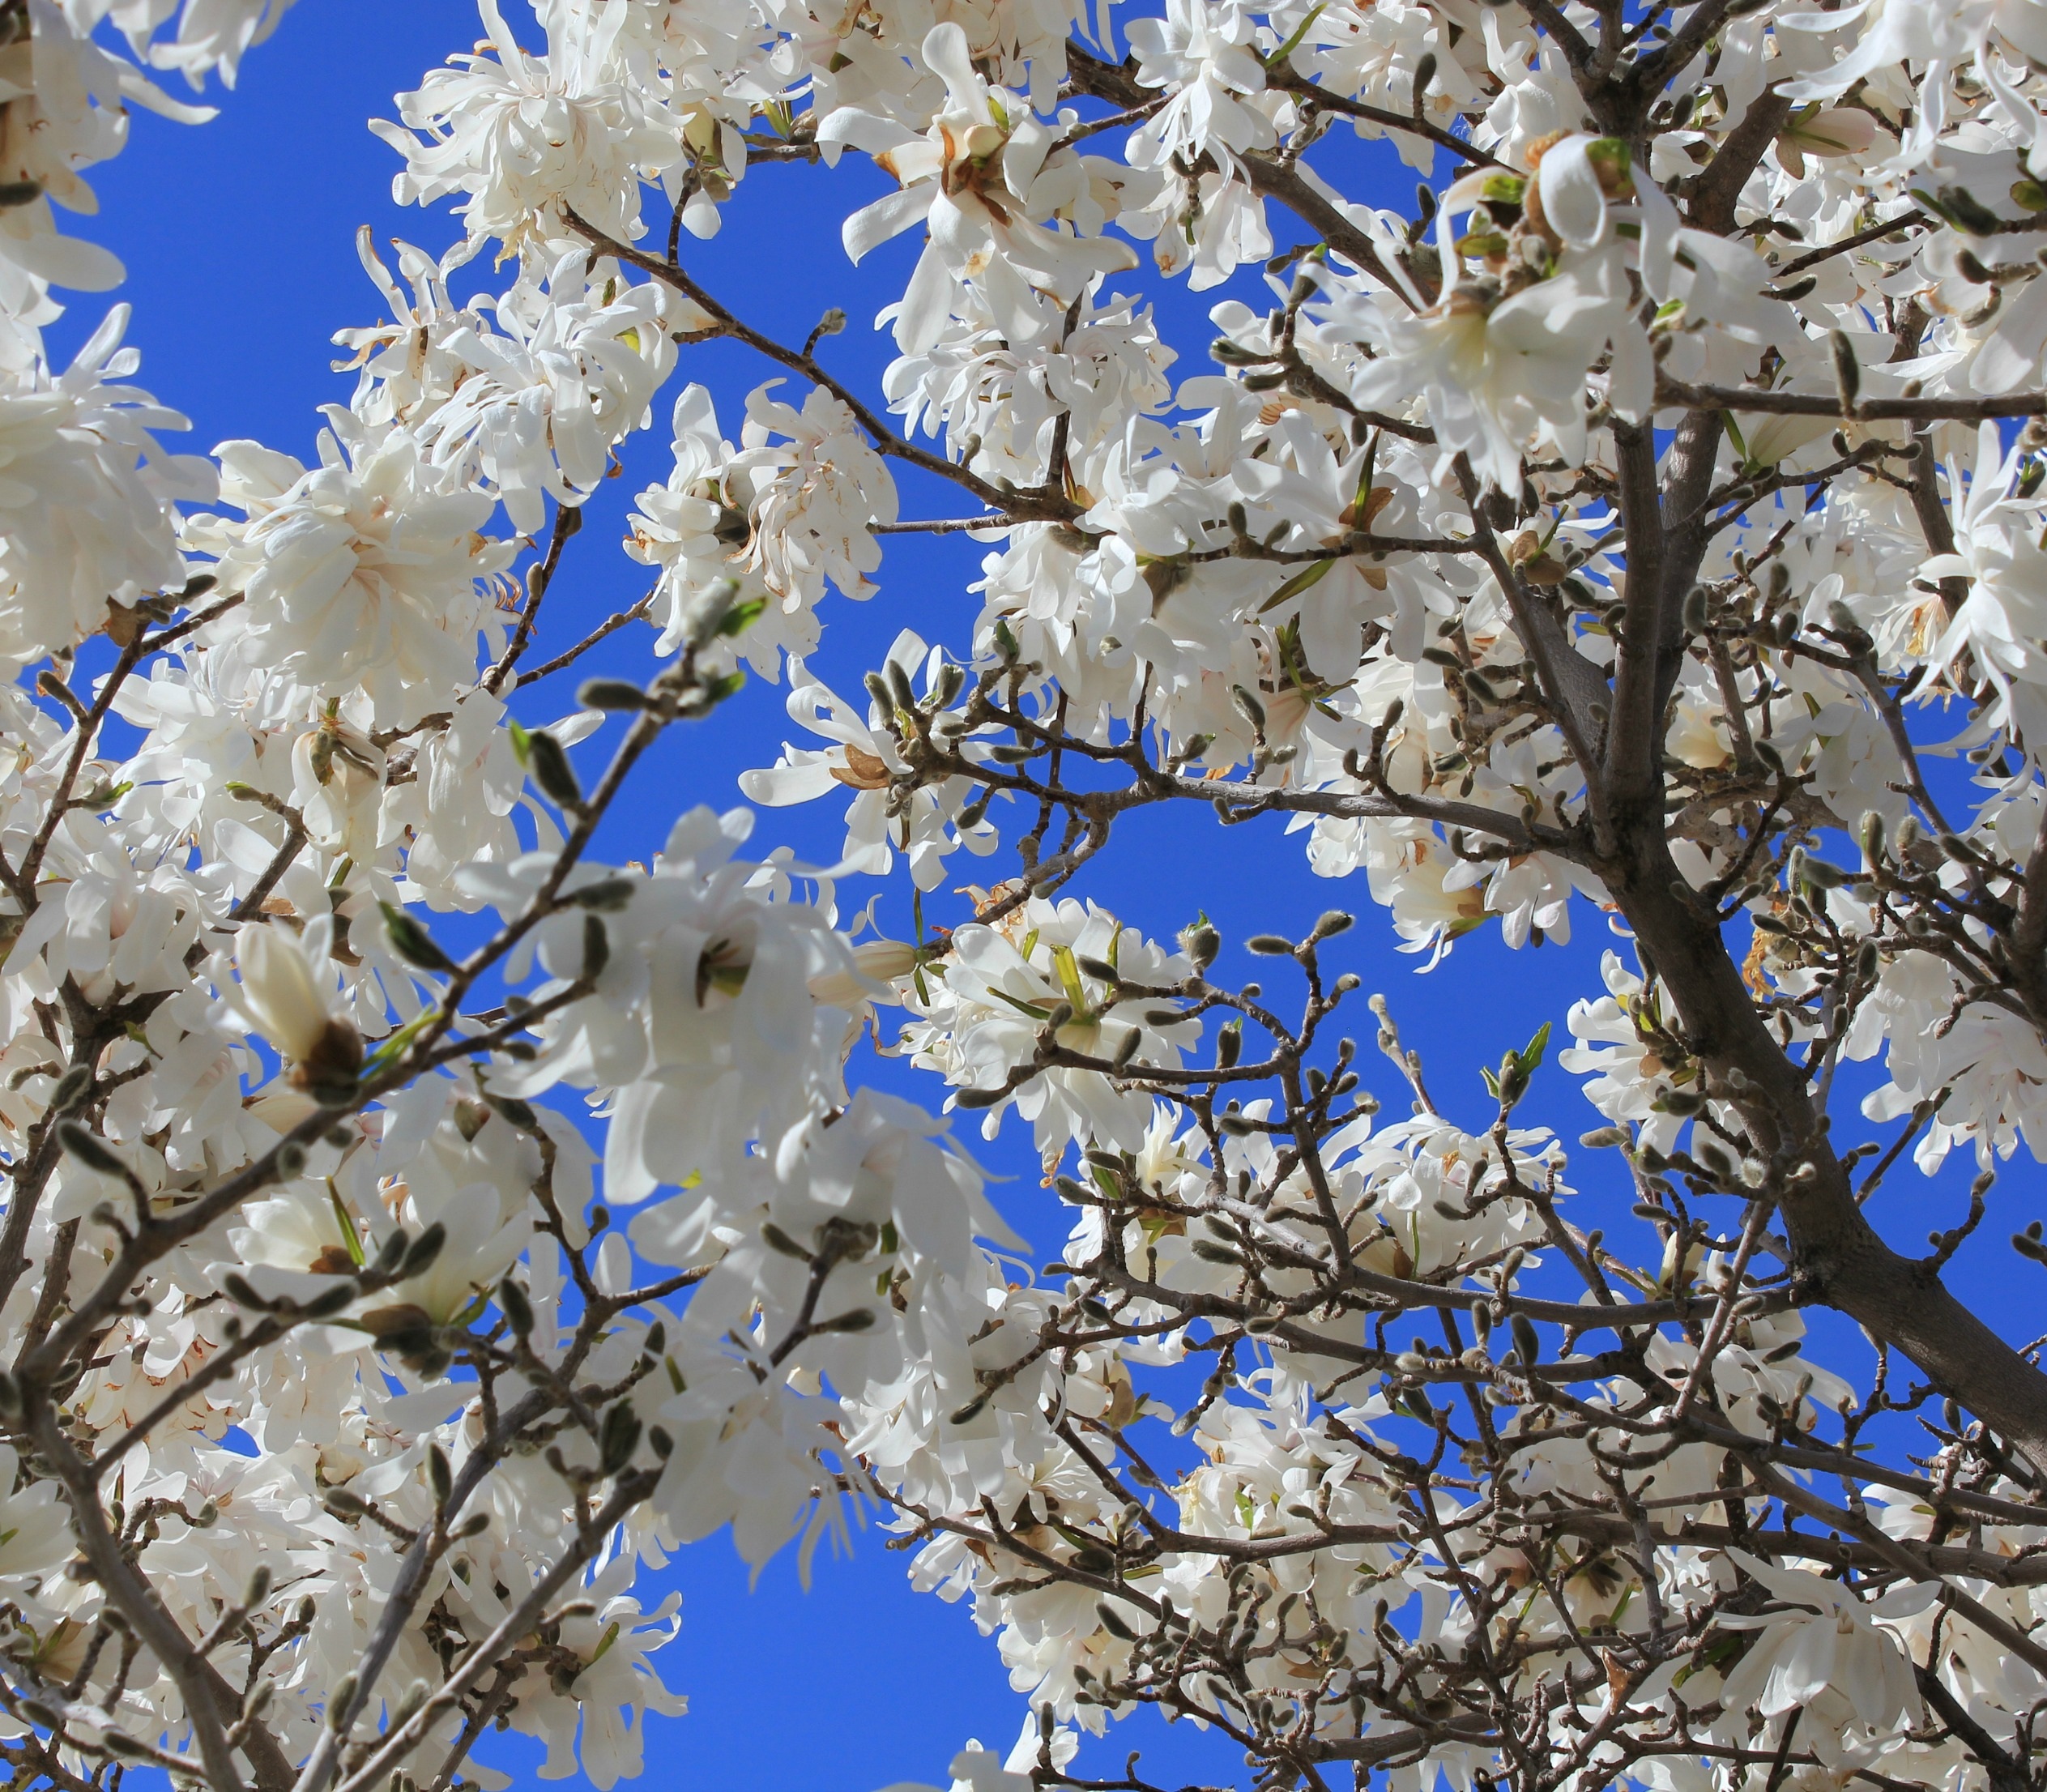
tree, nature, outdoor, branch, blossom, plant, white, sunlight, flower, bloom, spring, produce, botany, blooming, flora, cherry blossom, blue sky, looking up, shrub, springtime, magnolia, spring flower, flowering plant, land plant